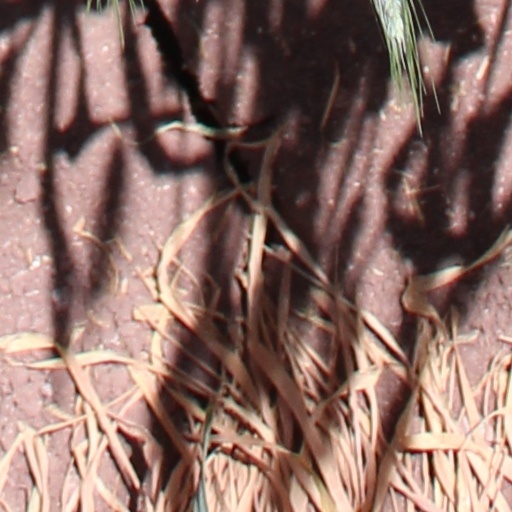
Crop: wheat